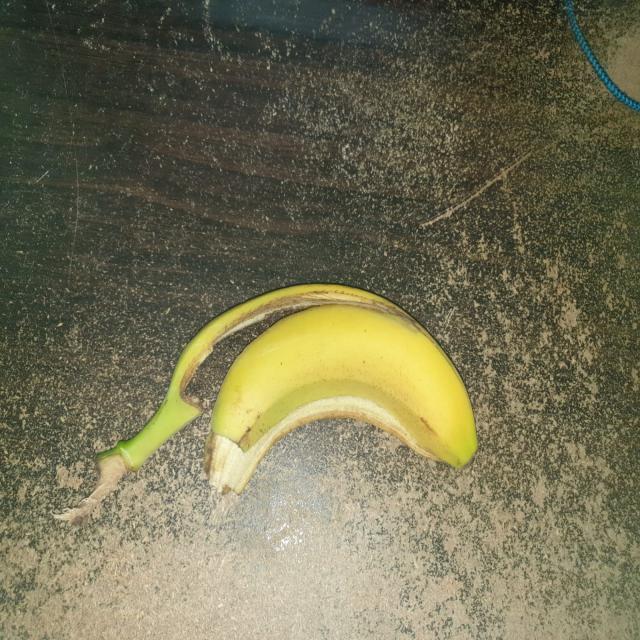
Label: bananas